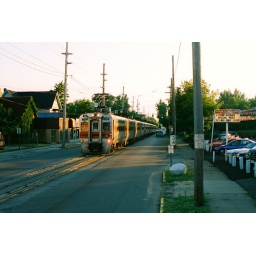
An eight car CSS&amp;amp;SB passenger train makes its way down 11th Street in Michigan City, in June 1998.